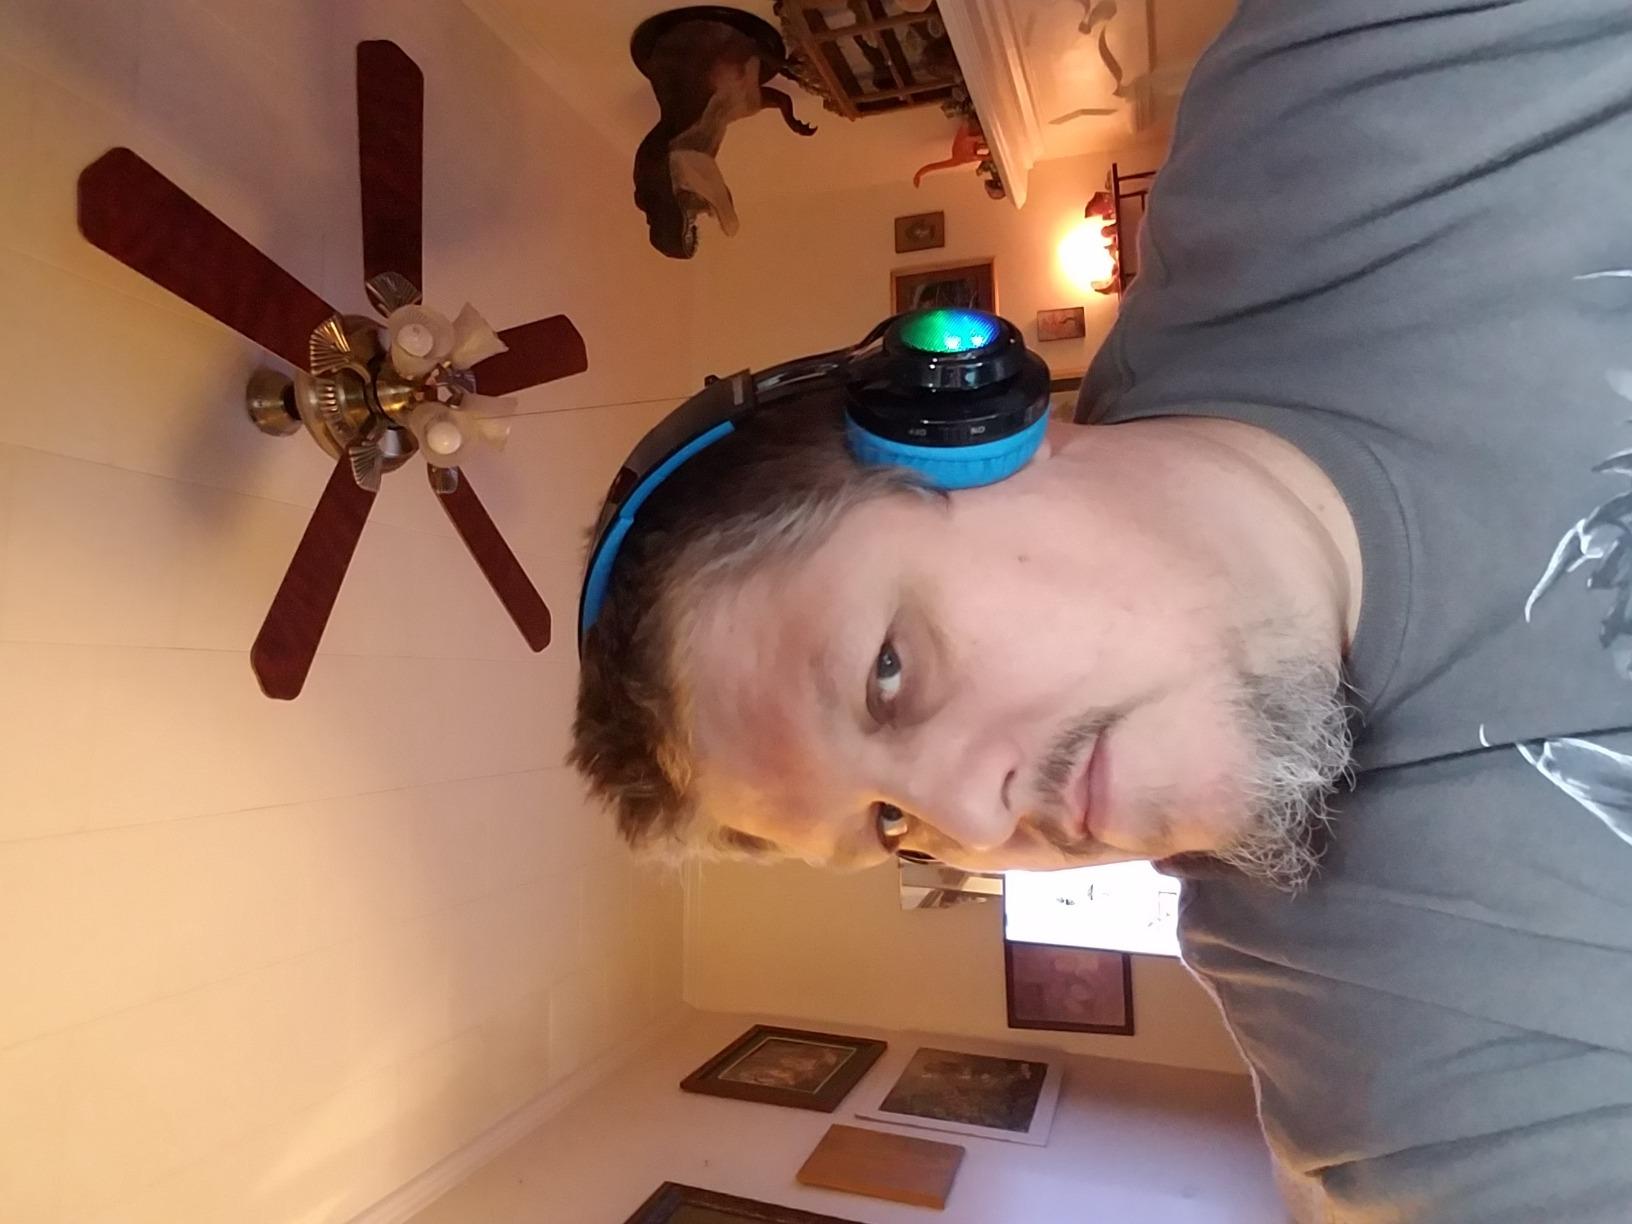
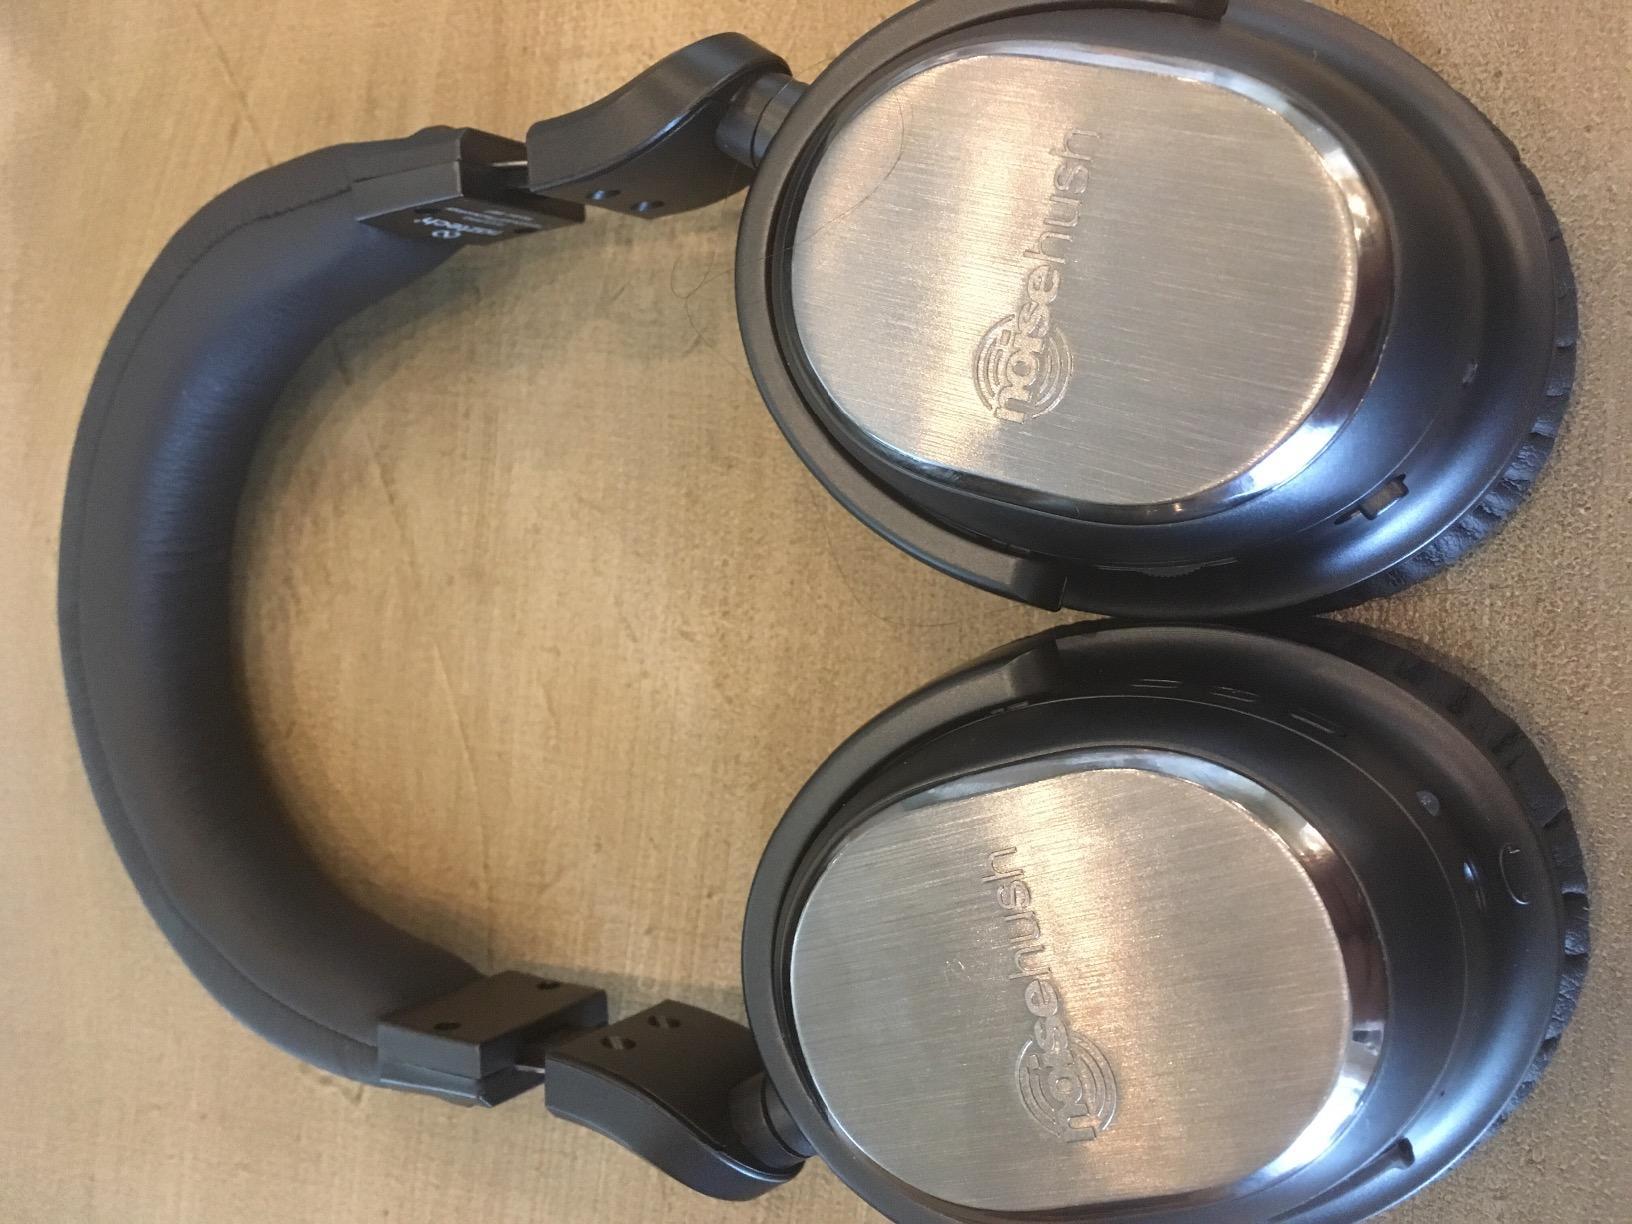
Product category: headphones
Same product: no